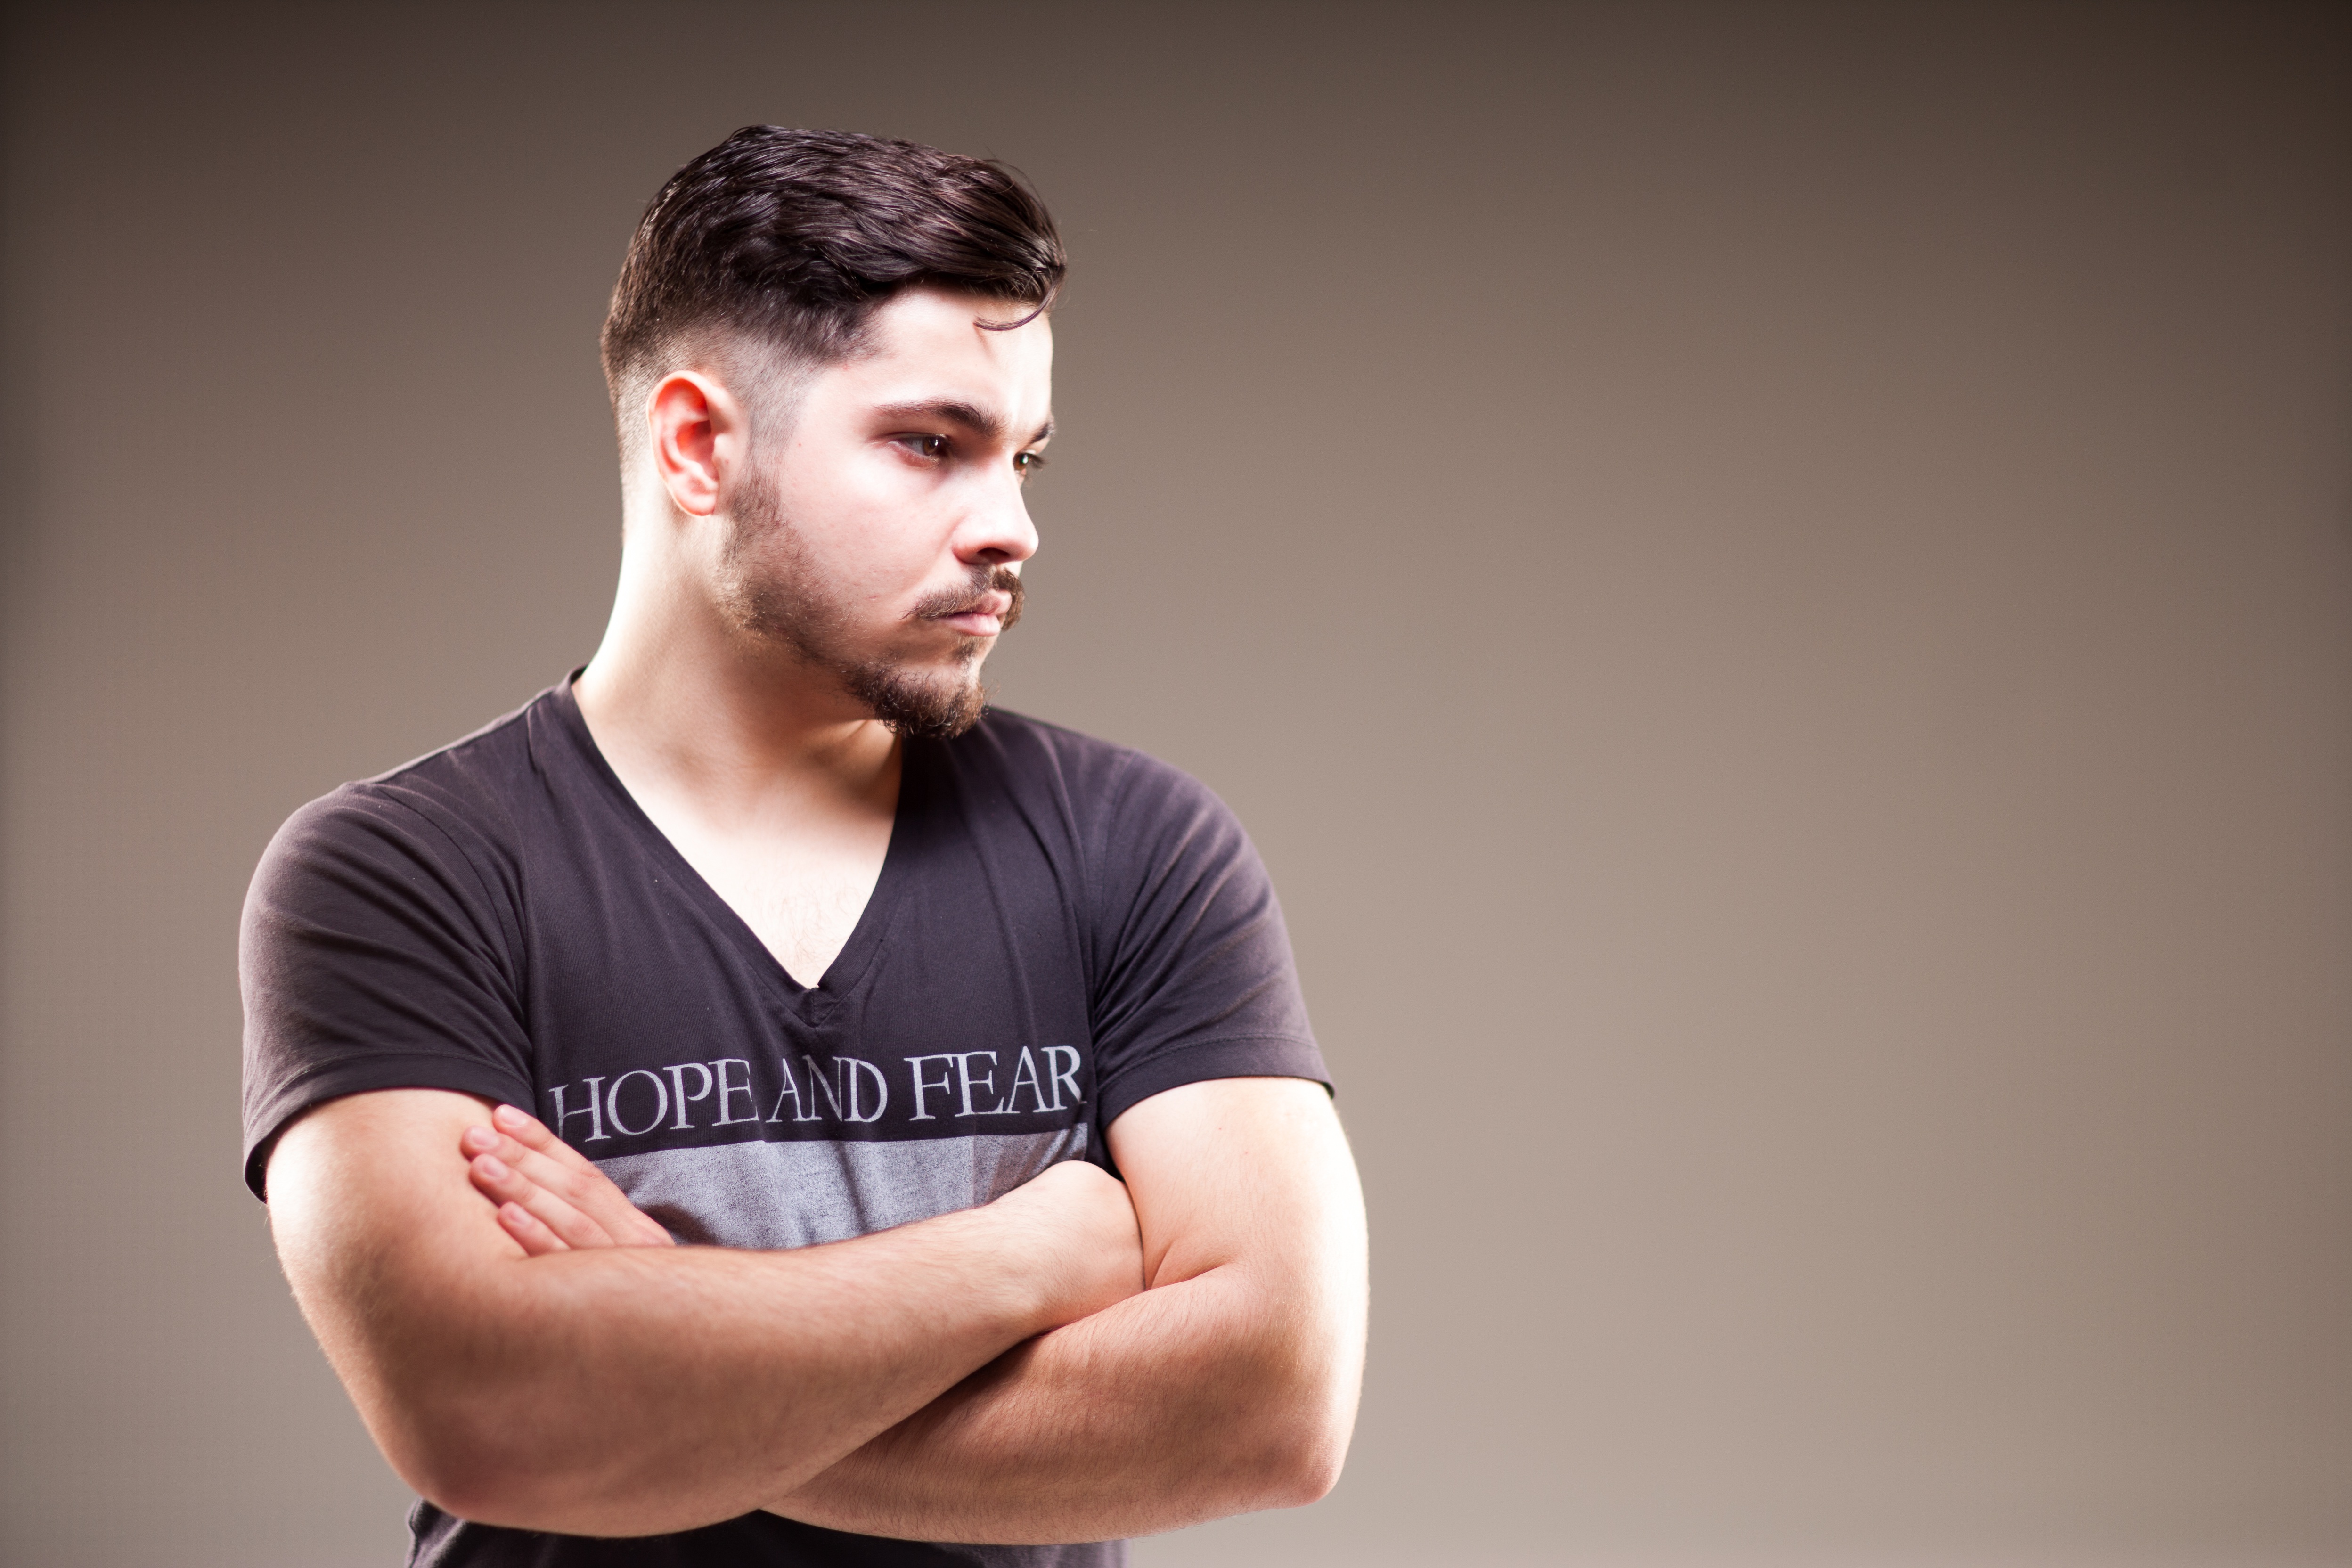
hand, man, person, light, black and white, boy, male, portrait, model, studio, arm, muscle, lights, about, photo shoot, sense, in relation to